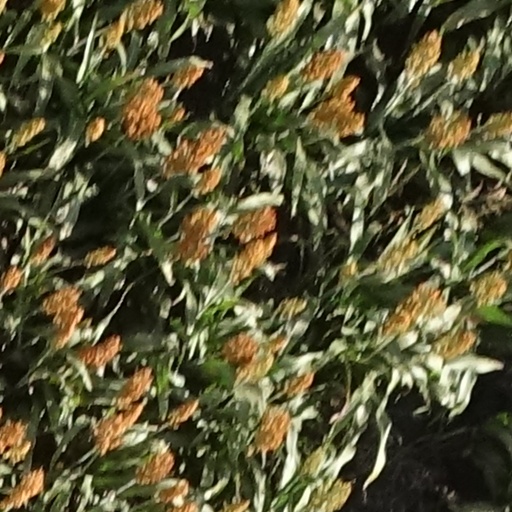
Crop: sorghum